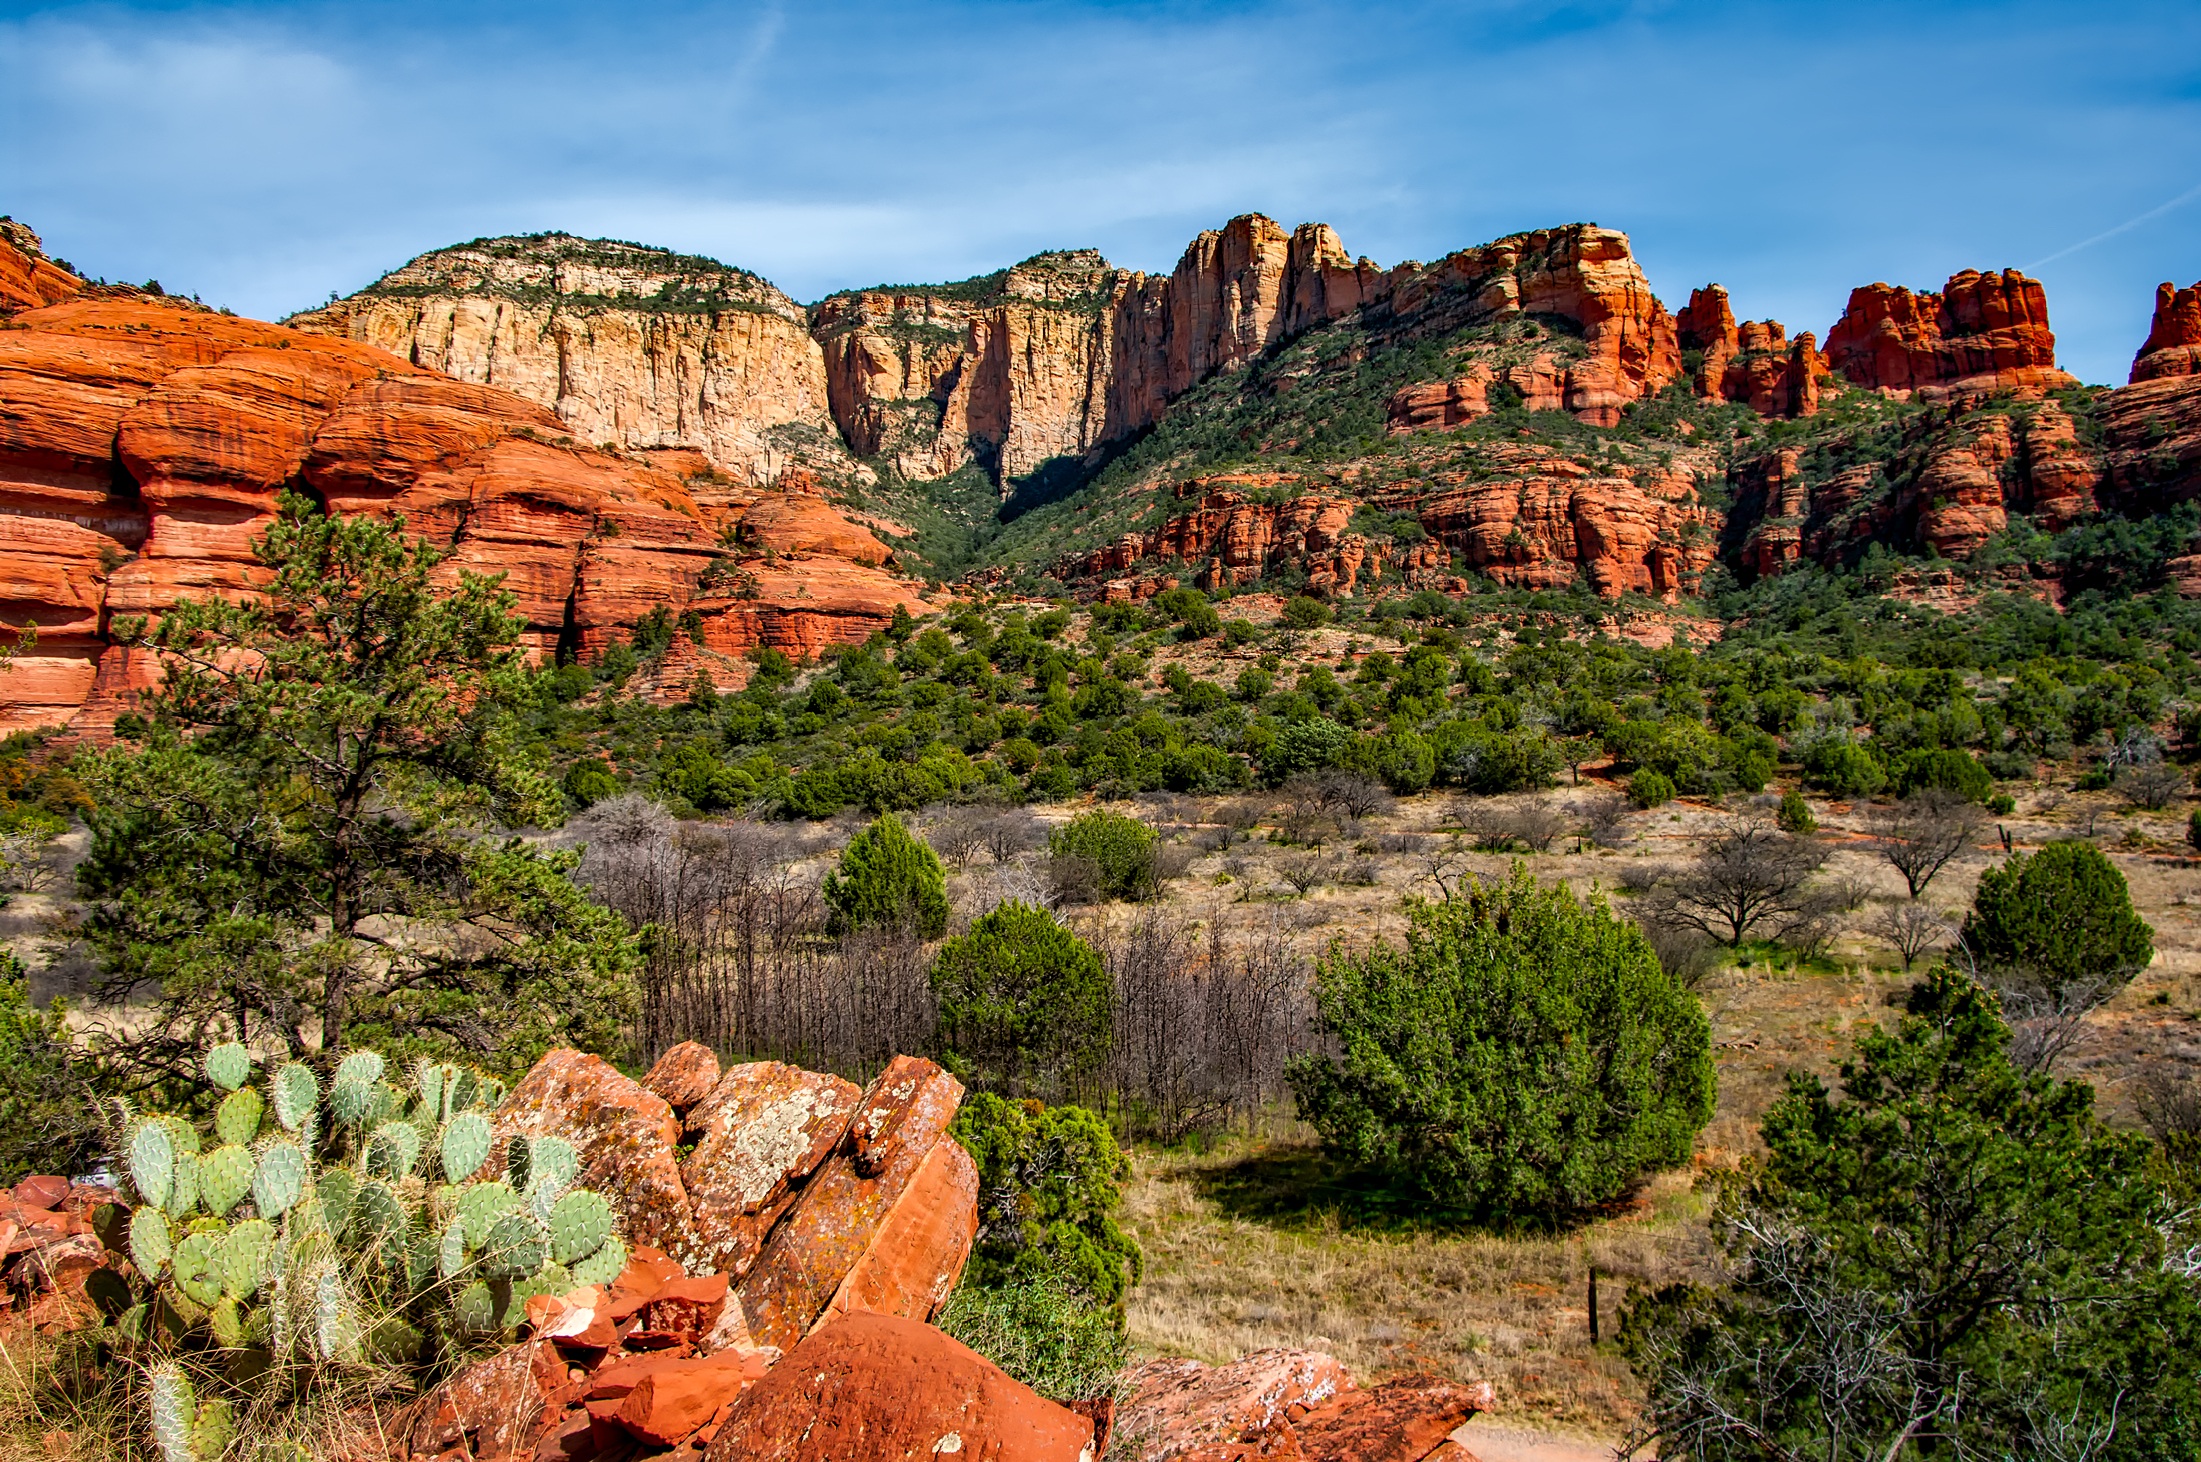
landscape, nature, rock, wilderness, mountain, cactus, sky, desert, sandstone, brush, valley, country, formation, remote, arch, scenic, park, canyon, colorful, terrain, national park, arizona, outdoors, hdr, clouds, mountains, plateau, formations, wadi, landform, outcrops